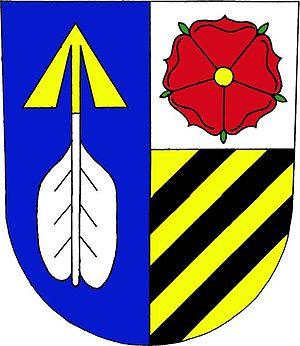
Kamenný Újezd est une commune du district de České Budějovice, dans la région de Bohême-du-Sud, en République tchèque. Sa population s'élevait à 2 431 habitants en 2020.